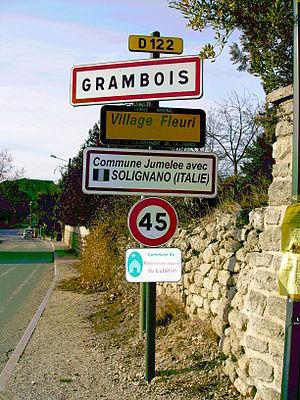
Grambois est une commune française située dans le département de Vaucluse, en région Provence-Alpes-Côte d'Azur.